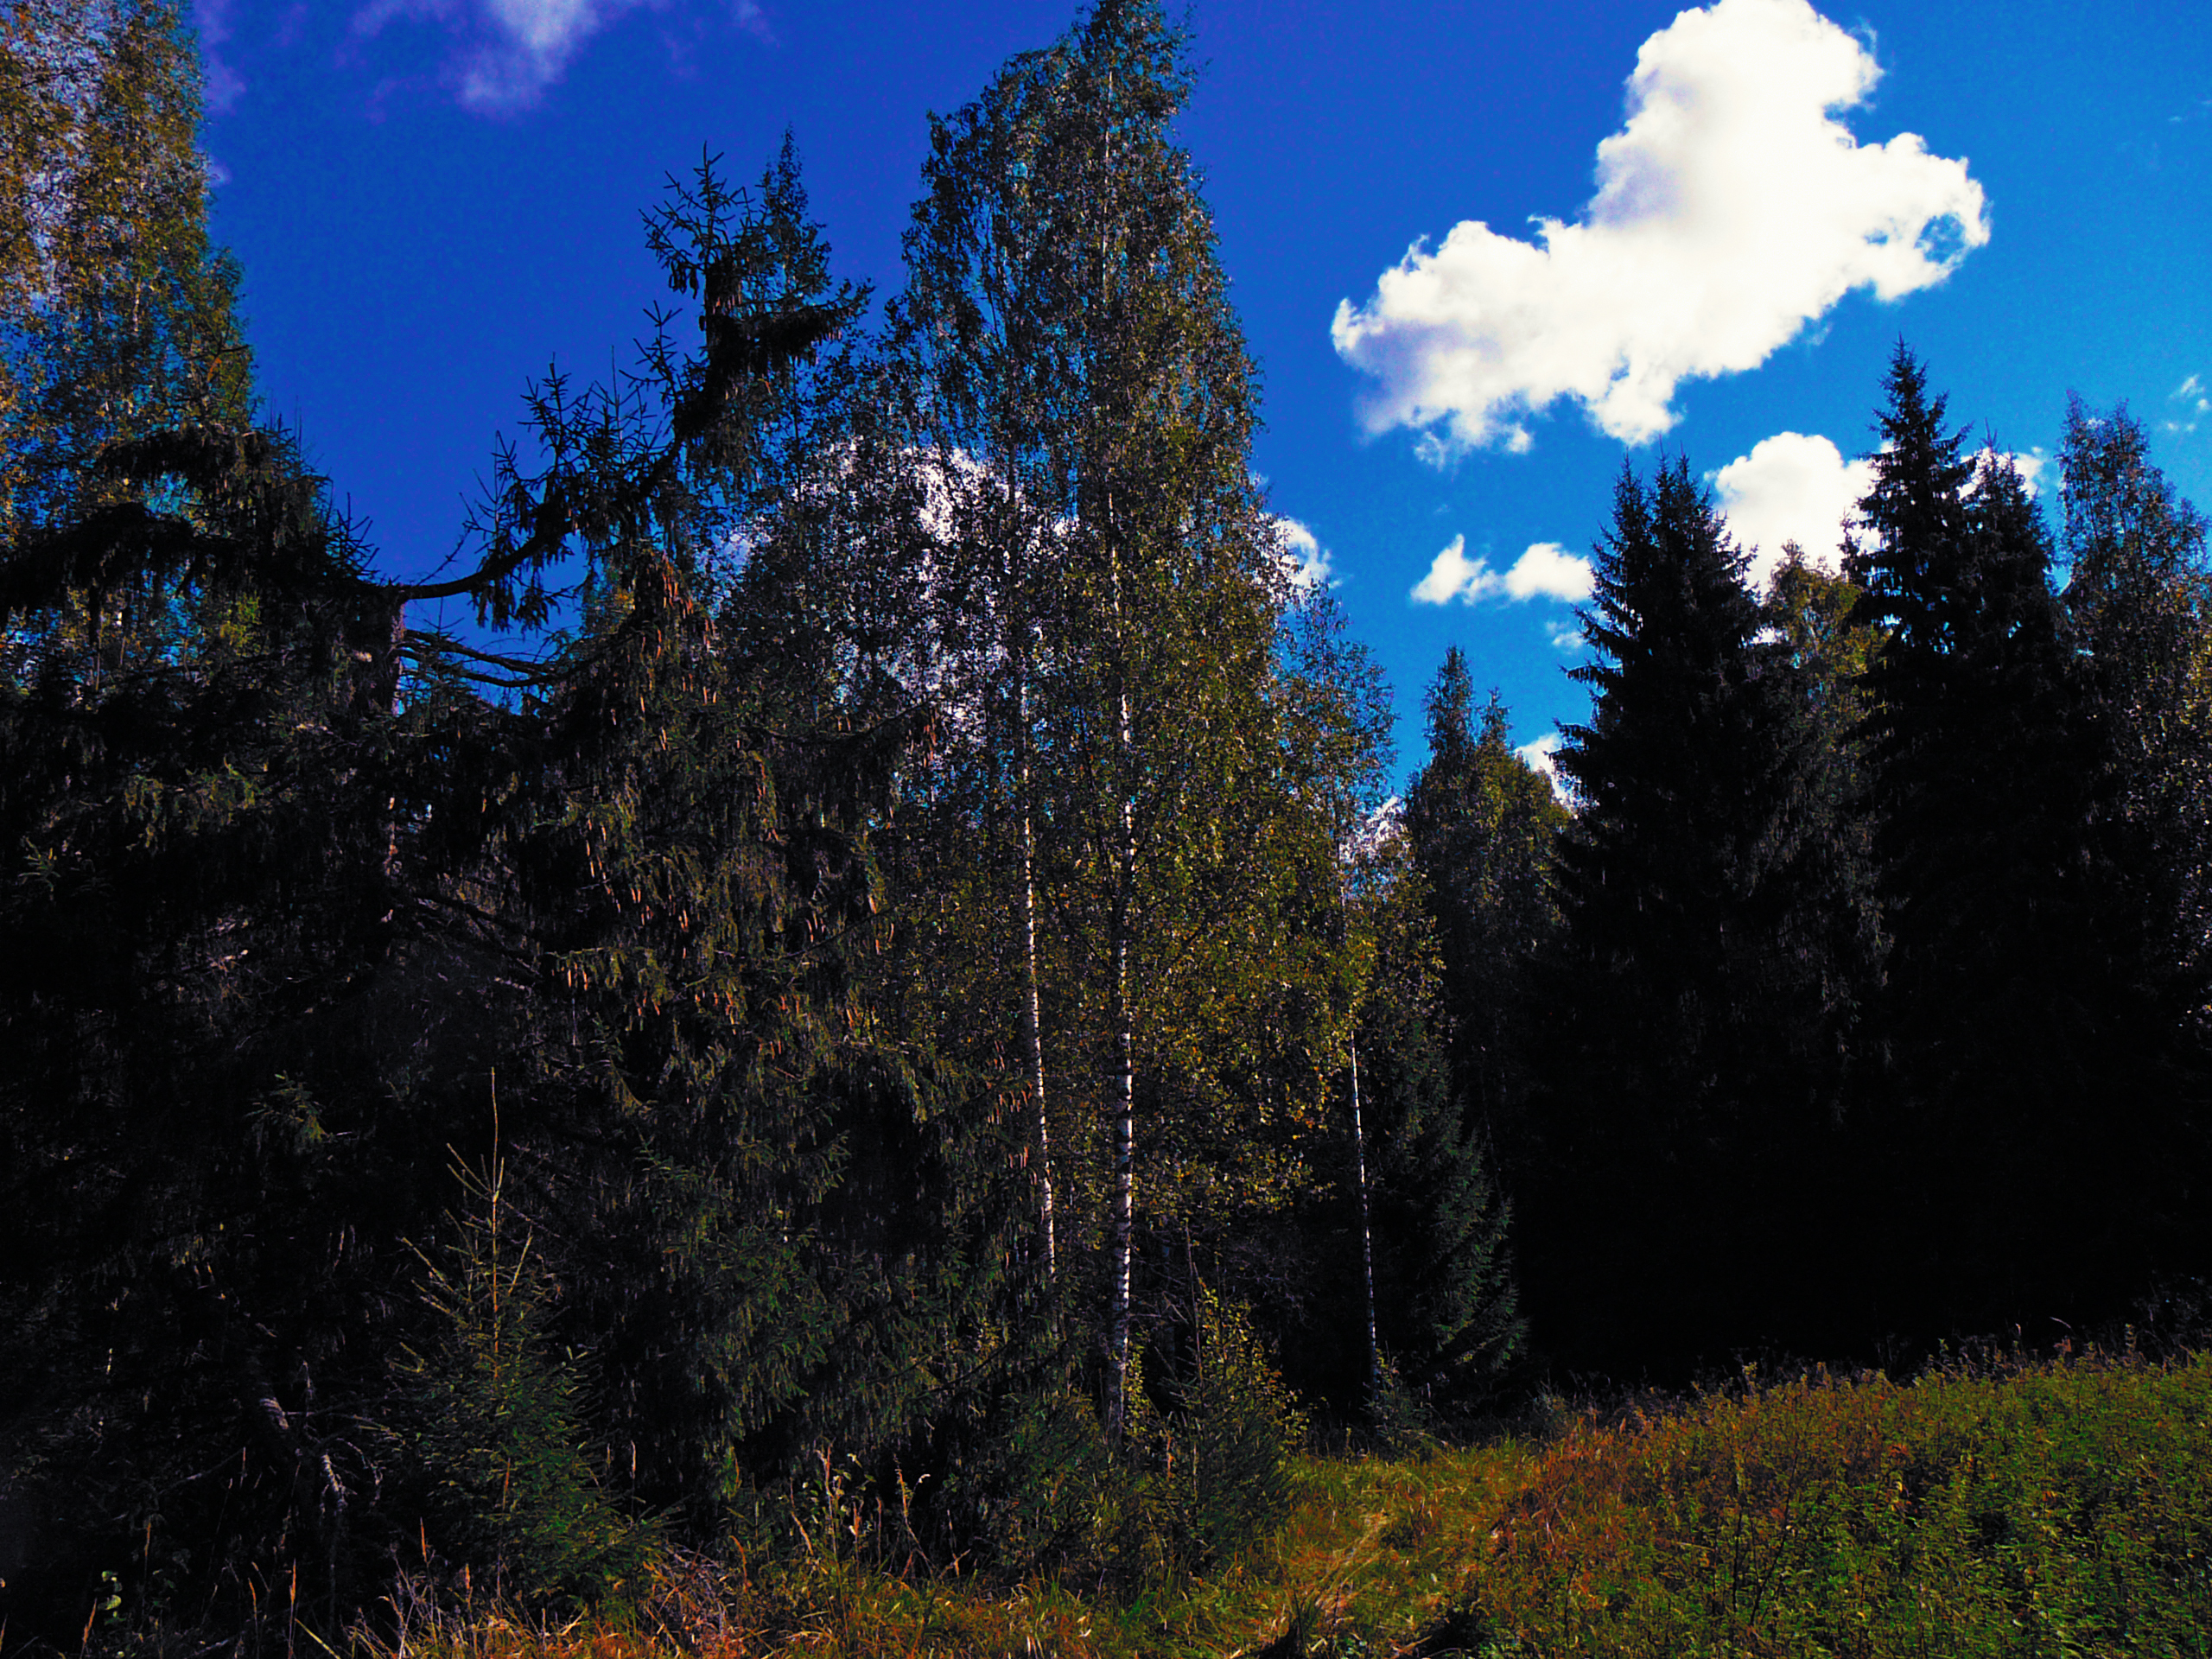
images, cloud, plant, sky, plant community, larch, natural landscape, wood, trunk, tree, evergreen, mountainous landforms, mountain range, deciduous, grass, landscape, meadow, shrub, hill, cumulus, grove, road, spruce fir forest, grassland, woodland, massif, forest, temperate broadleaf and mixed forest, conifer, wildlife, jungle, trail, rock, ridge, old growth forest, winter, Northern hardwood forest, temperate coniferous forest, tropical and subtropical coniferous forests, valdivian temperate rain forest, rainforest, shrubland, spruce, pasture, fir, autumn, reflection, pine, chaparral, pine family, wildflower, white pine, alps